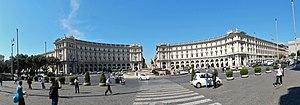
Les thermes de Dioclétien, sont des thermes romains, les plus vastes jamais construits dans la Rome antique, situés au nord-est de la Ville, sur le Viminal. Leur construction a débuté en 298 sous l'empereur Maximien Hercule, nommé Augustus de l'Occident par Dioclétien. Ils sont inaugurés en 306, après l'abdication des deux empereurs.